Sense and Sensibility (1971 TV series)

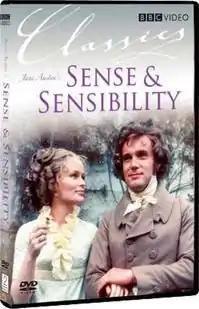
DVD cover: Ciaran Madden & Clive Francis

Sense and Sensibility is a 1971 BBC television adaptation of Jane Austen's 1811 novel. It was dramatized by Denis Constanduros, and directed by David Giles.